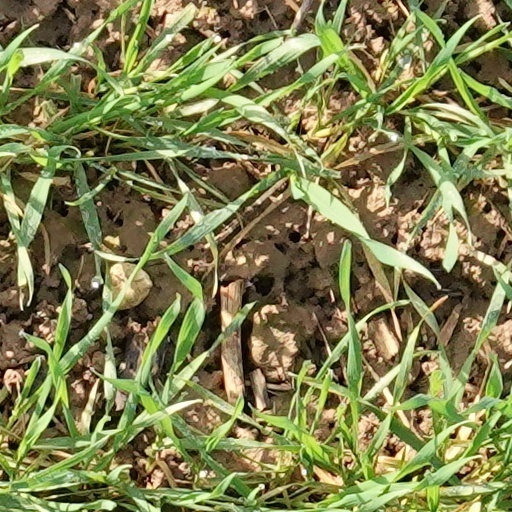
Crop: wheat